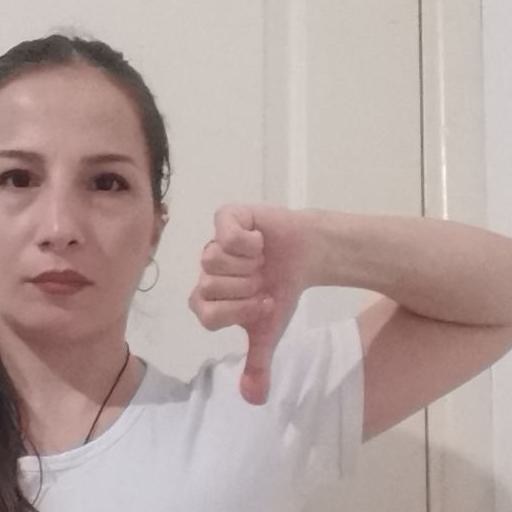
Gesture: dislike